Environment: real
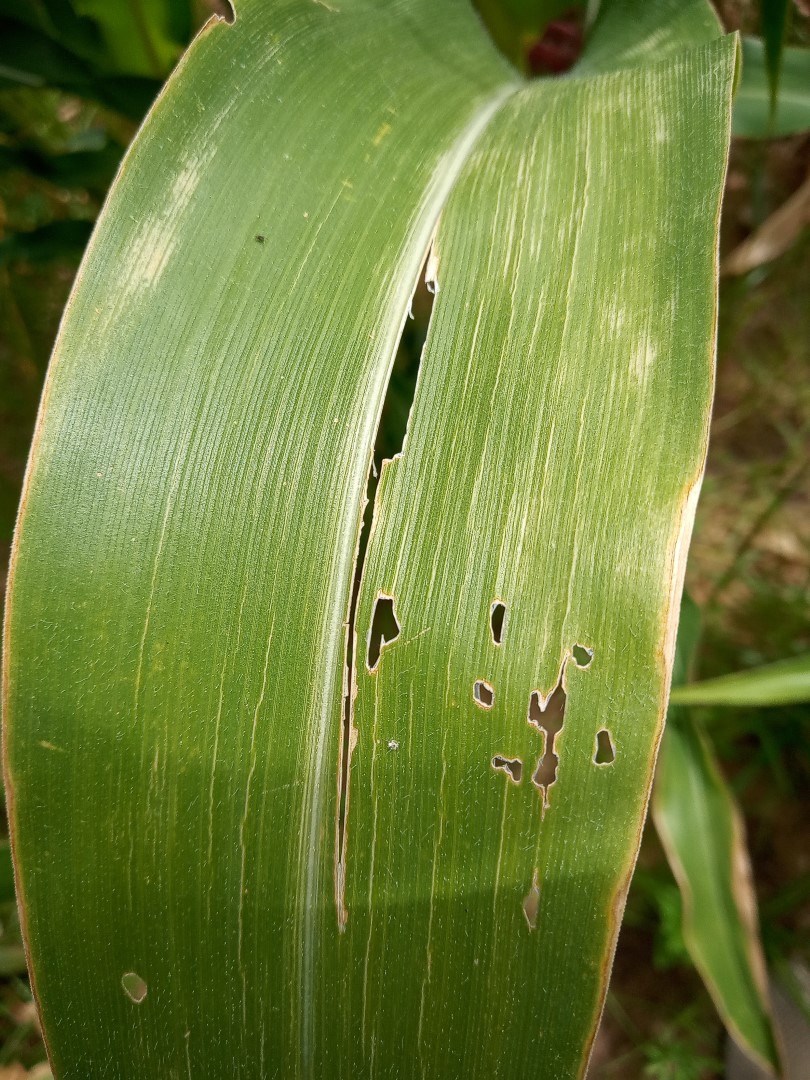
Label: fall_armyworm